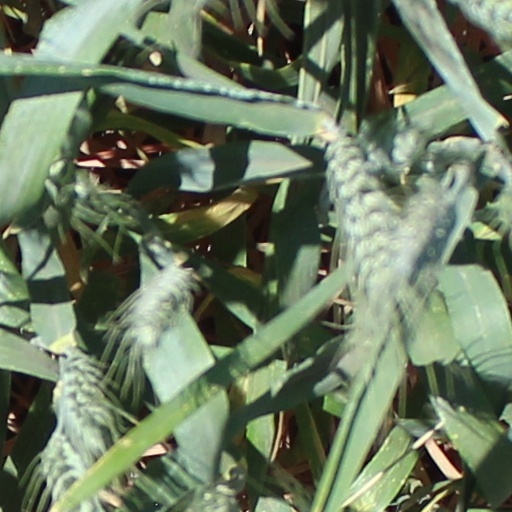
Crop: wheat